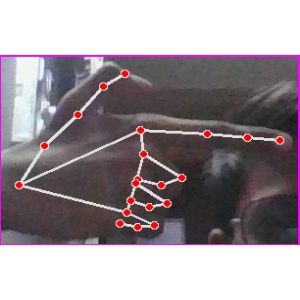
अक्षर: ब